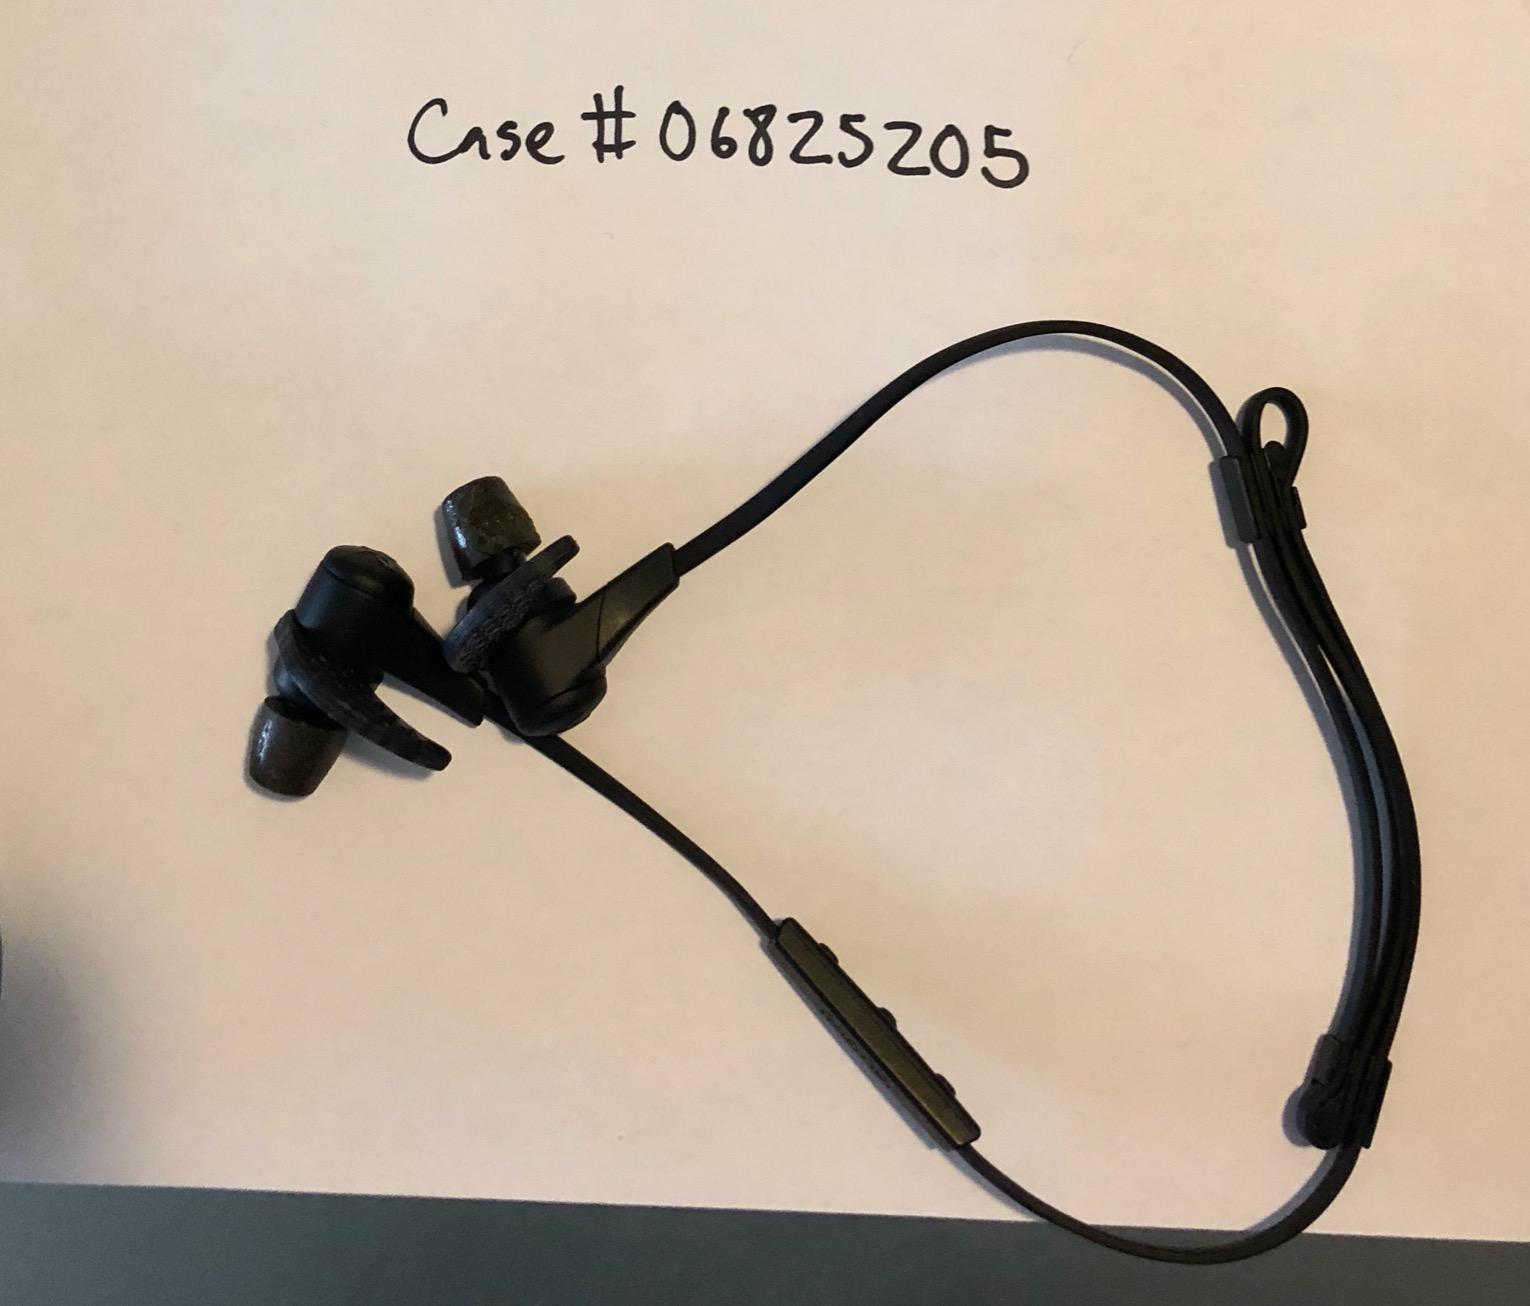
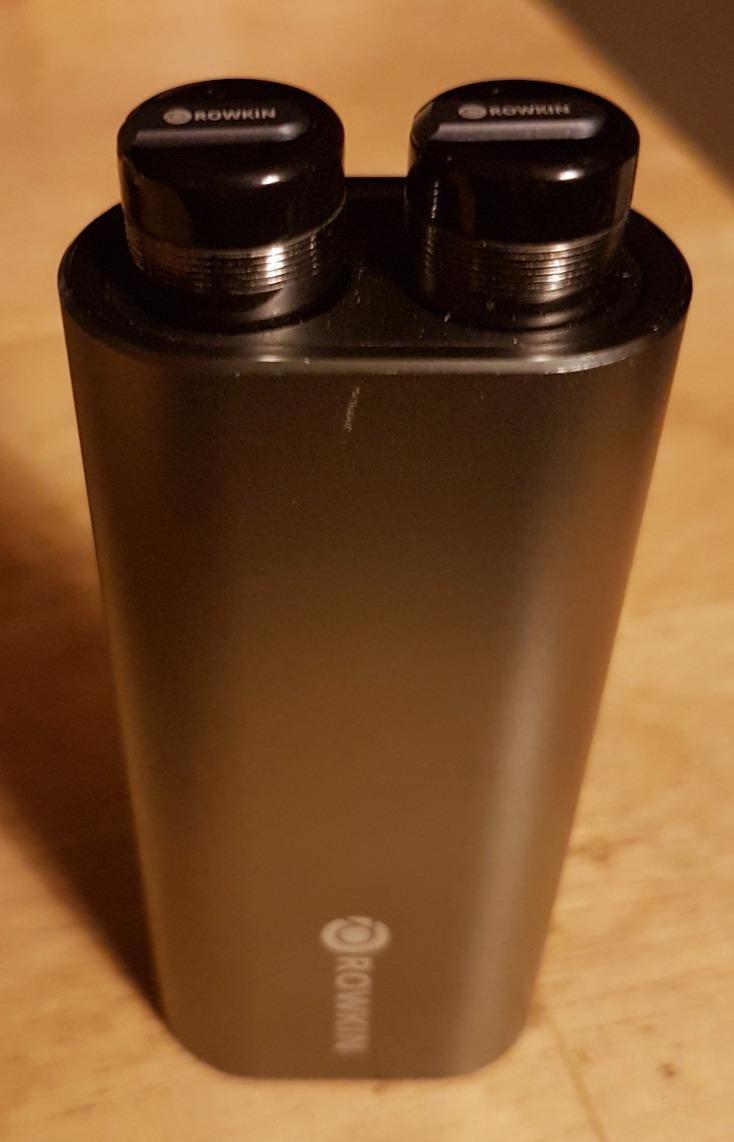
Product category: headphones
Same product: no